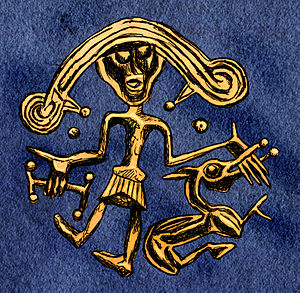
Brakteat / Motiver
Fenrisulven bider Tyrs hånd af, da den bindes ved list. Motiv fra brakteat fra Trollhättan.
En brakteat er en lille, rund, tynd guldplade, der er forsynet med en øsken, så den kan bæres i en snor eller kæde. Der er blevet fundet over 970 brakteater fra tiden omkring 450-550 e.Kr., hvoraf 2/3 stammer fra Norden. De er dekoreret på den ene side ved prægning. Et særligt hyppigt motiv er et mandshoved over et hestelignende dyr.